LGBTQ literature in Ecuador

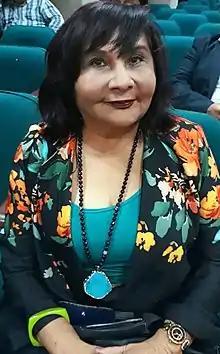
Sonia Manzano, author of "Eses fatales" (2005)

2005 was also the publication year of "Eses fatales", by poet and storyteller Sonia Manzano, considered the first lesbian novel written by an Ecuadorian woman, which portrays the love between two women intertwining fragments of the life of the Greek poet Sappho of Lesbos. Manzano, who had already dealt with female homosexuality in her novel "Y no abras la ventana todavía" (1993) and in her short story ""George"" (1999), referred shortly after publishing the novel to the risk still involved in writing a book on this subject in a society like Ecuador's, which Manzano said ""discriminates against those who are different for the simple fact of being different"".